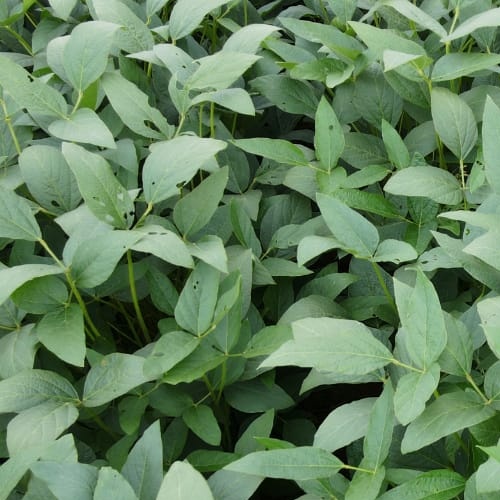
Label: Caterpillar